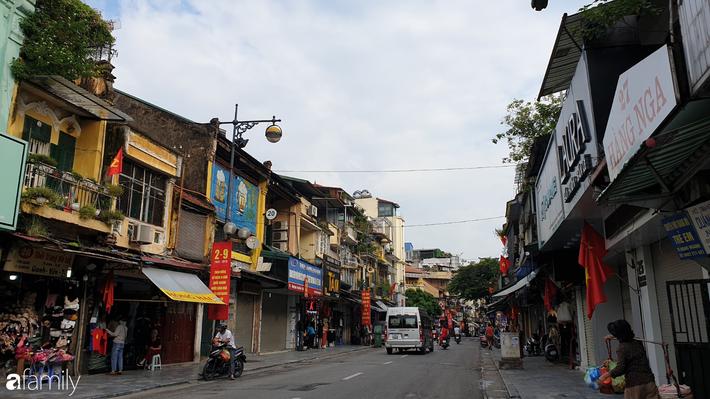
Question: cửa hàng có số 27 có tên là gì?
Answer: cửa hàng có tên là hằng nga